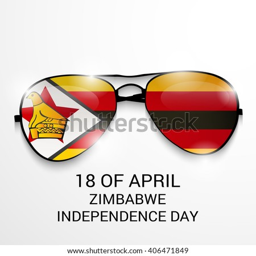
vector illustration of a background for independence day .